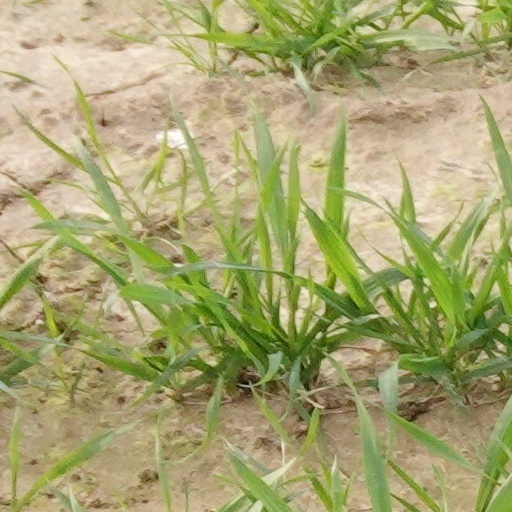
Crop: wheat